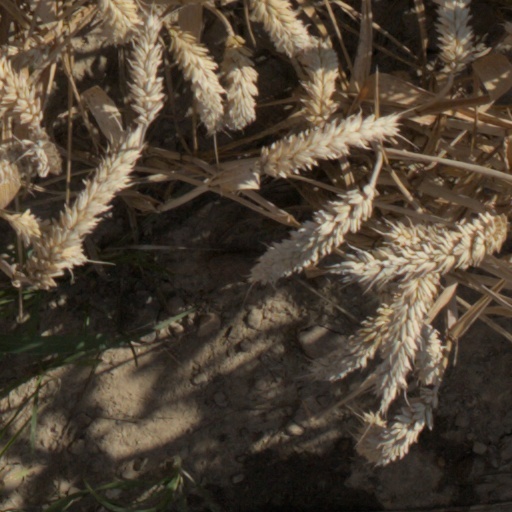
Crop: wheat